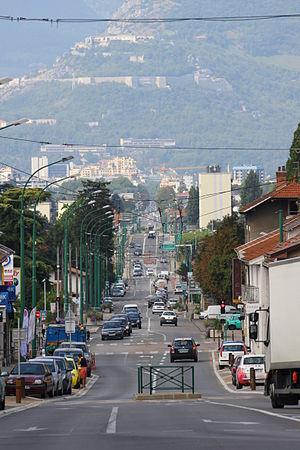
L'avenue Jean Jaures à Eybens, prolongé ensuite par l'avenue Jean Perrot à Grenoble.
Eybens est une commune française située dans le département de l'Isère en région Auvergne-Rhône-Alpes.